Sam the Record Man

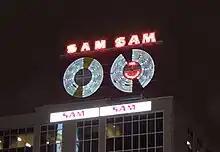
The neon spinning records and storefront signage preserved at Yonge-Dundas Square

The site at 347 Yonge Street was a valuable piece of property and was purchased by Ryerson University in early 2008. The site sat vacant for several months before the spinning records were lit again at Nuit Blanche on October 4, 2008, although Ryerson owned the building at the time.